Shouson Chow

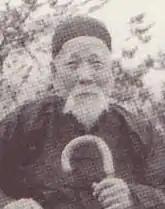
Sir Shouson in 1952

Sir Shouson Chow (1861–1959), also known as Chow Cheong-Ling, was a Hong Kong businessman and politician. He had been a Qing dynasty official and prominent in the Government of Hong Kong.